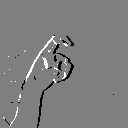
ASL letter: x